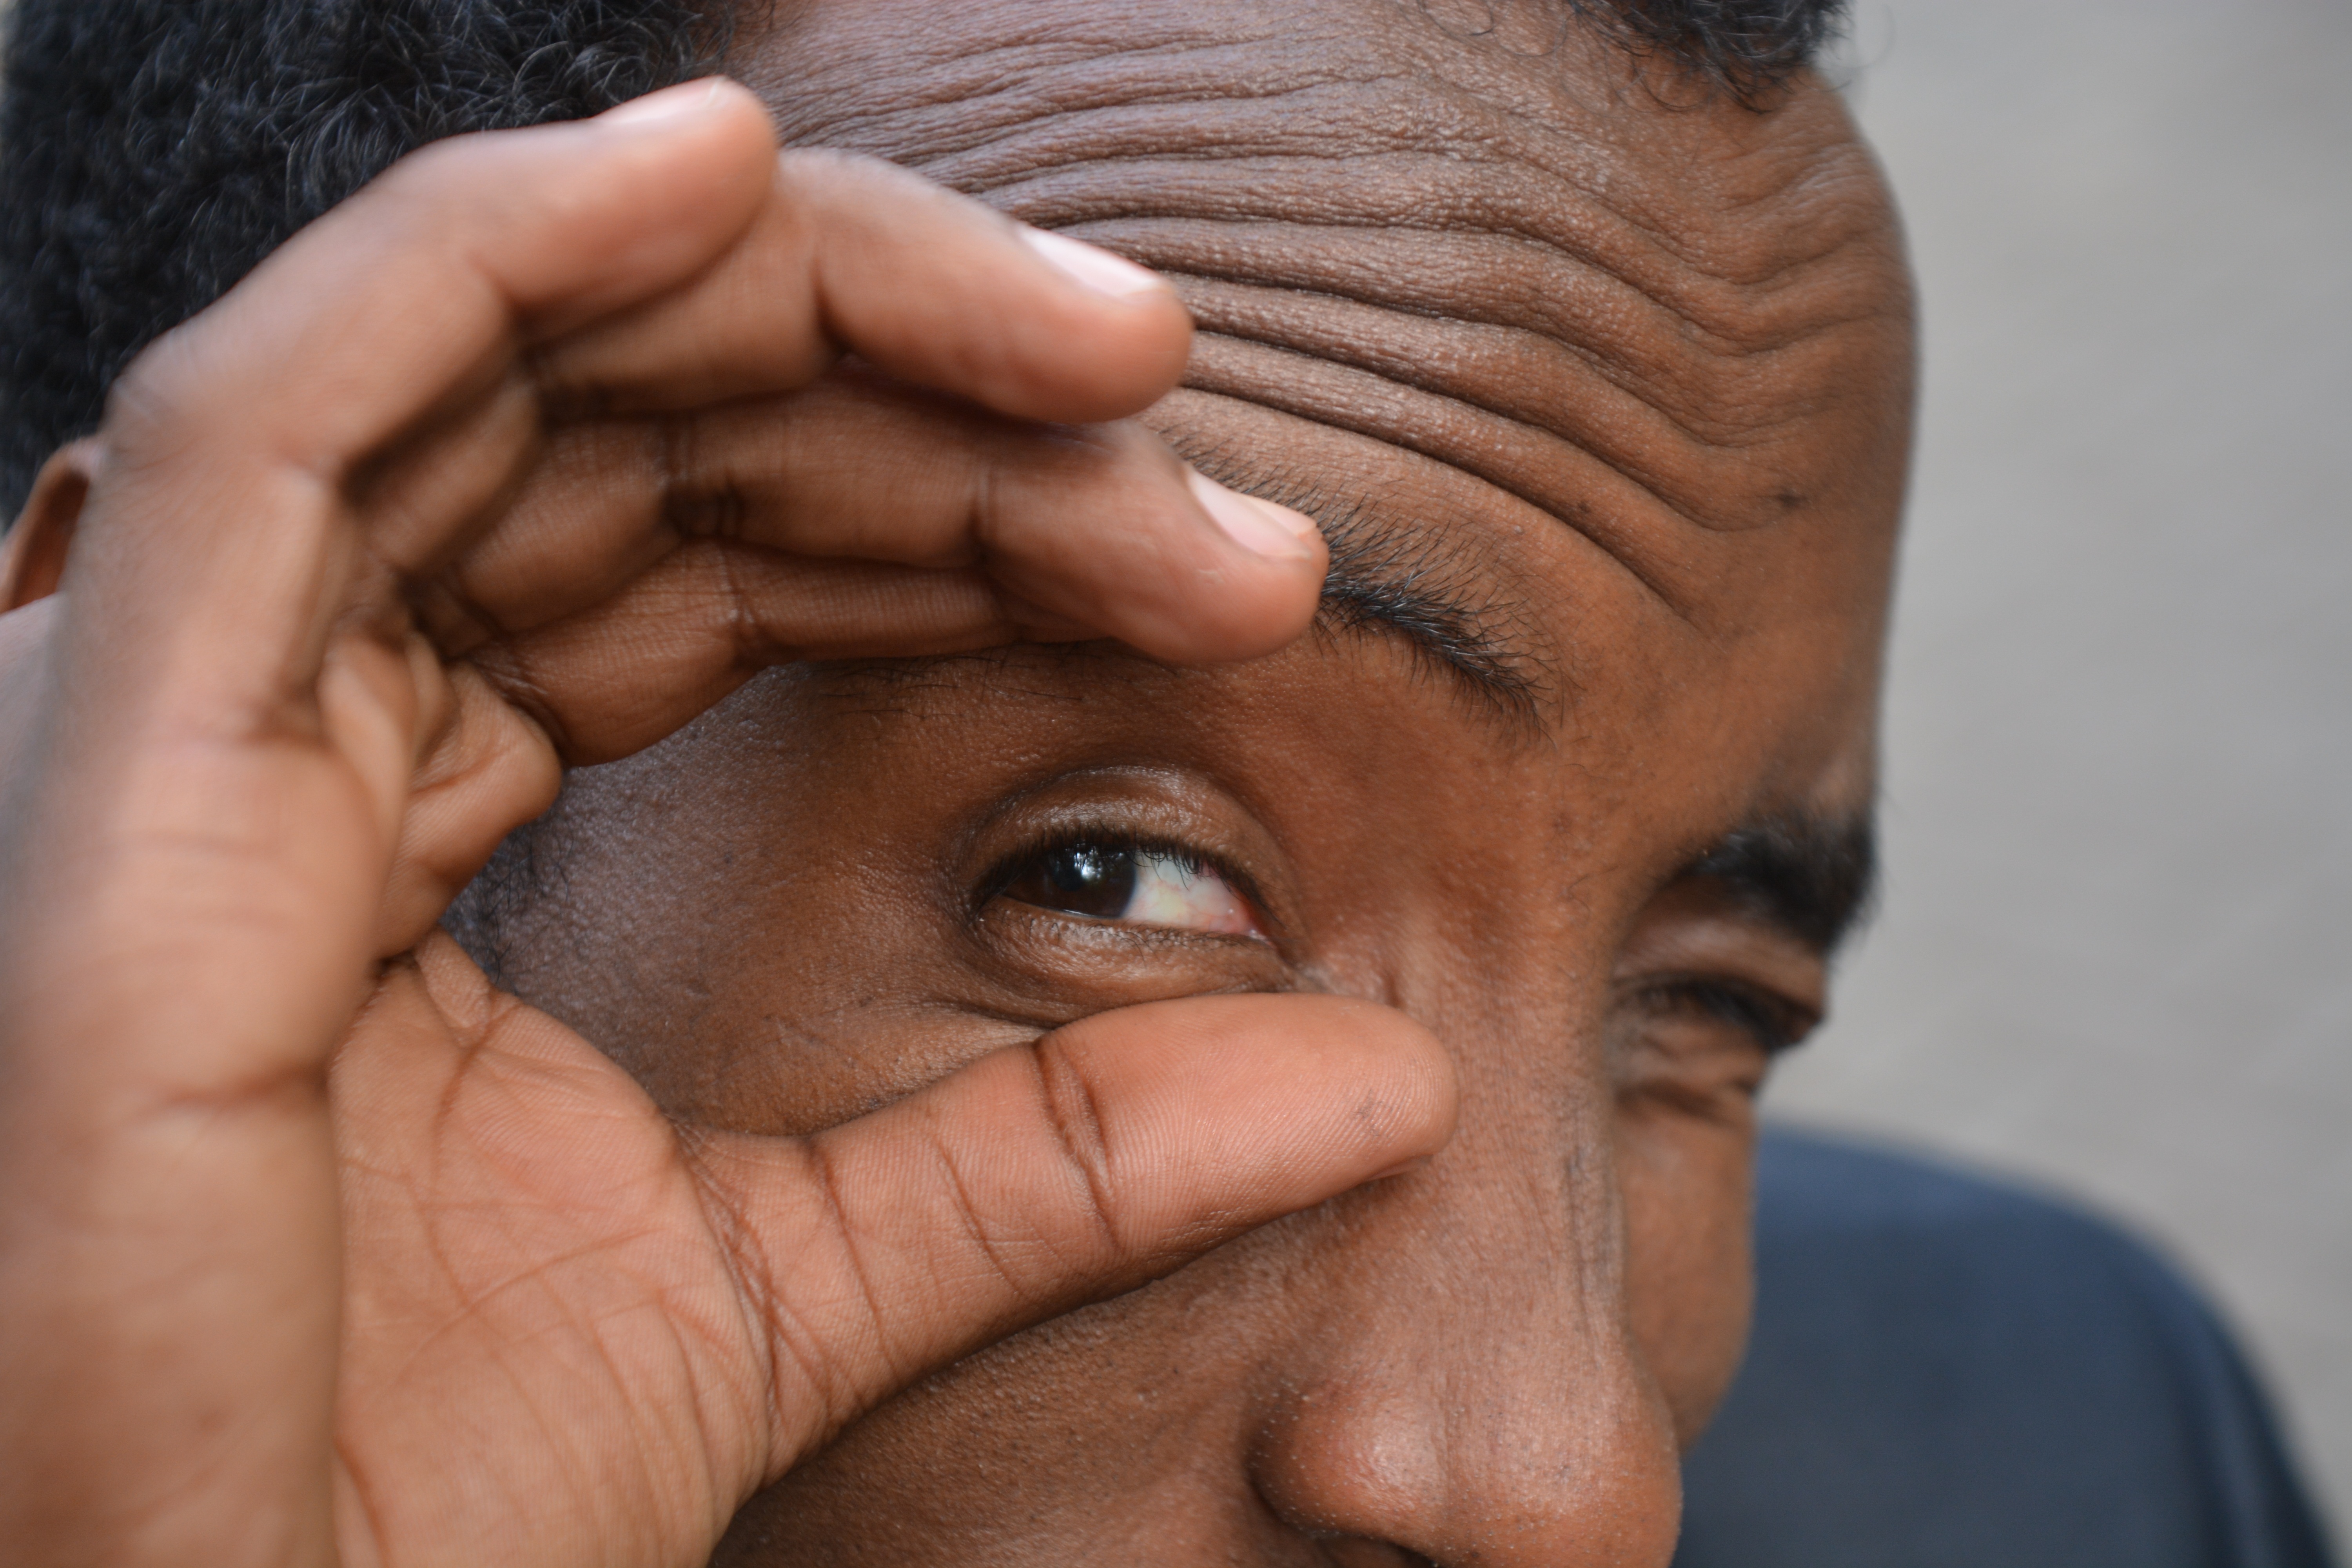
hand, man, person, hair, view, male, portrait, child, ear, facial expression, hairstyle, muscle, braid, eyebrow, mouth, close up, human body, face, nose, infant, eye, head, skin, organ, forehead, sense, somalia